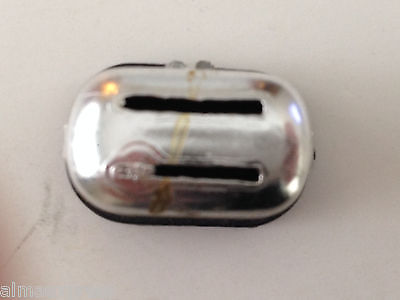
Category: toaster